Aleksei Brusilov

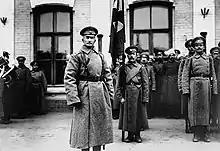
Alexey Brusilov at the station in Rivne

After Brusilov's troops drove the Austrians back from the San River, securing Przemysl, he began to drive the enemy straight to the Carpathian valley, where he faced fierce resistance from an enemy stronger in numbers than he was. In November, his troops were poorly supplied with winter clothing, but continued to maintain the initiative. Brusilov asked several times to speed up the dispatch of things to him, but this was delayed because the government considered it necessary to supply the northwestern front faster. Brusilov then used his personal funds to buy things and shoes in order to help his troops. High Command also asked Brusilov to finish off the enemy as soon as possible in order to help the 3rd army take Krakow, however, due to the smaller number and fewer artillery, Brusilov rejected this adventure. To this was added the absence of a clear plan for the campaign after the Battle of Galicia and the siege of Przemysl. Tasks of the front changed based on the situation.
In mid-November, taking well-fortified positions of the Germans and Austrians one after another with heavy fighting, Brusilov was still able to drive them to the southern Carpathians, finally consolidating his positions, while taking many prisoners and equipment. The most stubborn battles were fought near the town of Mezo-Labotsa, where the main burden fell on General Orlov.